Andreea Răducan

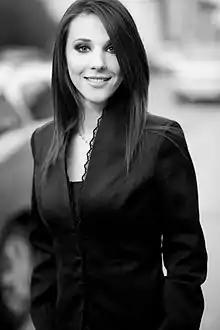
Răducan in 2006

Andreea Mădălina Răducan (born 30September 1983) is a Romanian sports announcer, journalist, and retired gymnast.